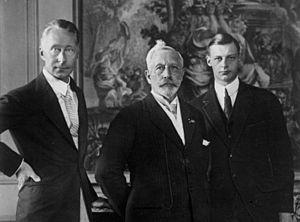
Homer homme d'affaires ou Mad Démène est le 7ᵉ épisode de la saison 23 de la série télévisée Les Simpson.